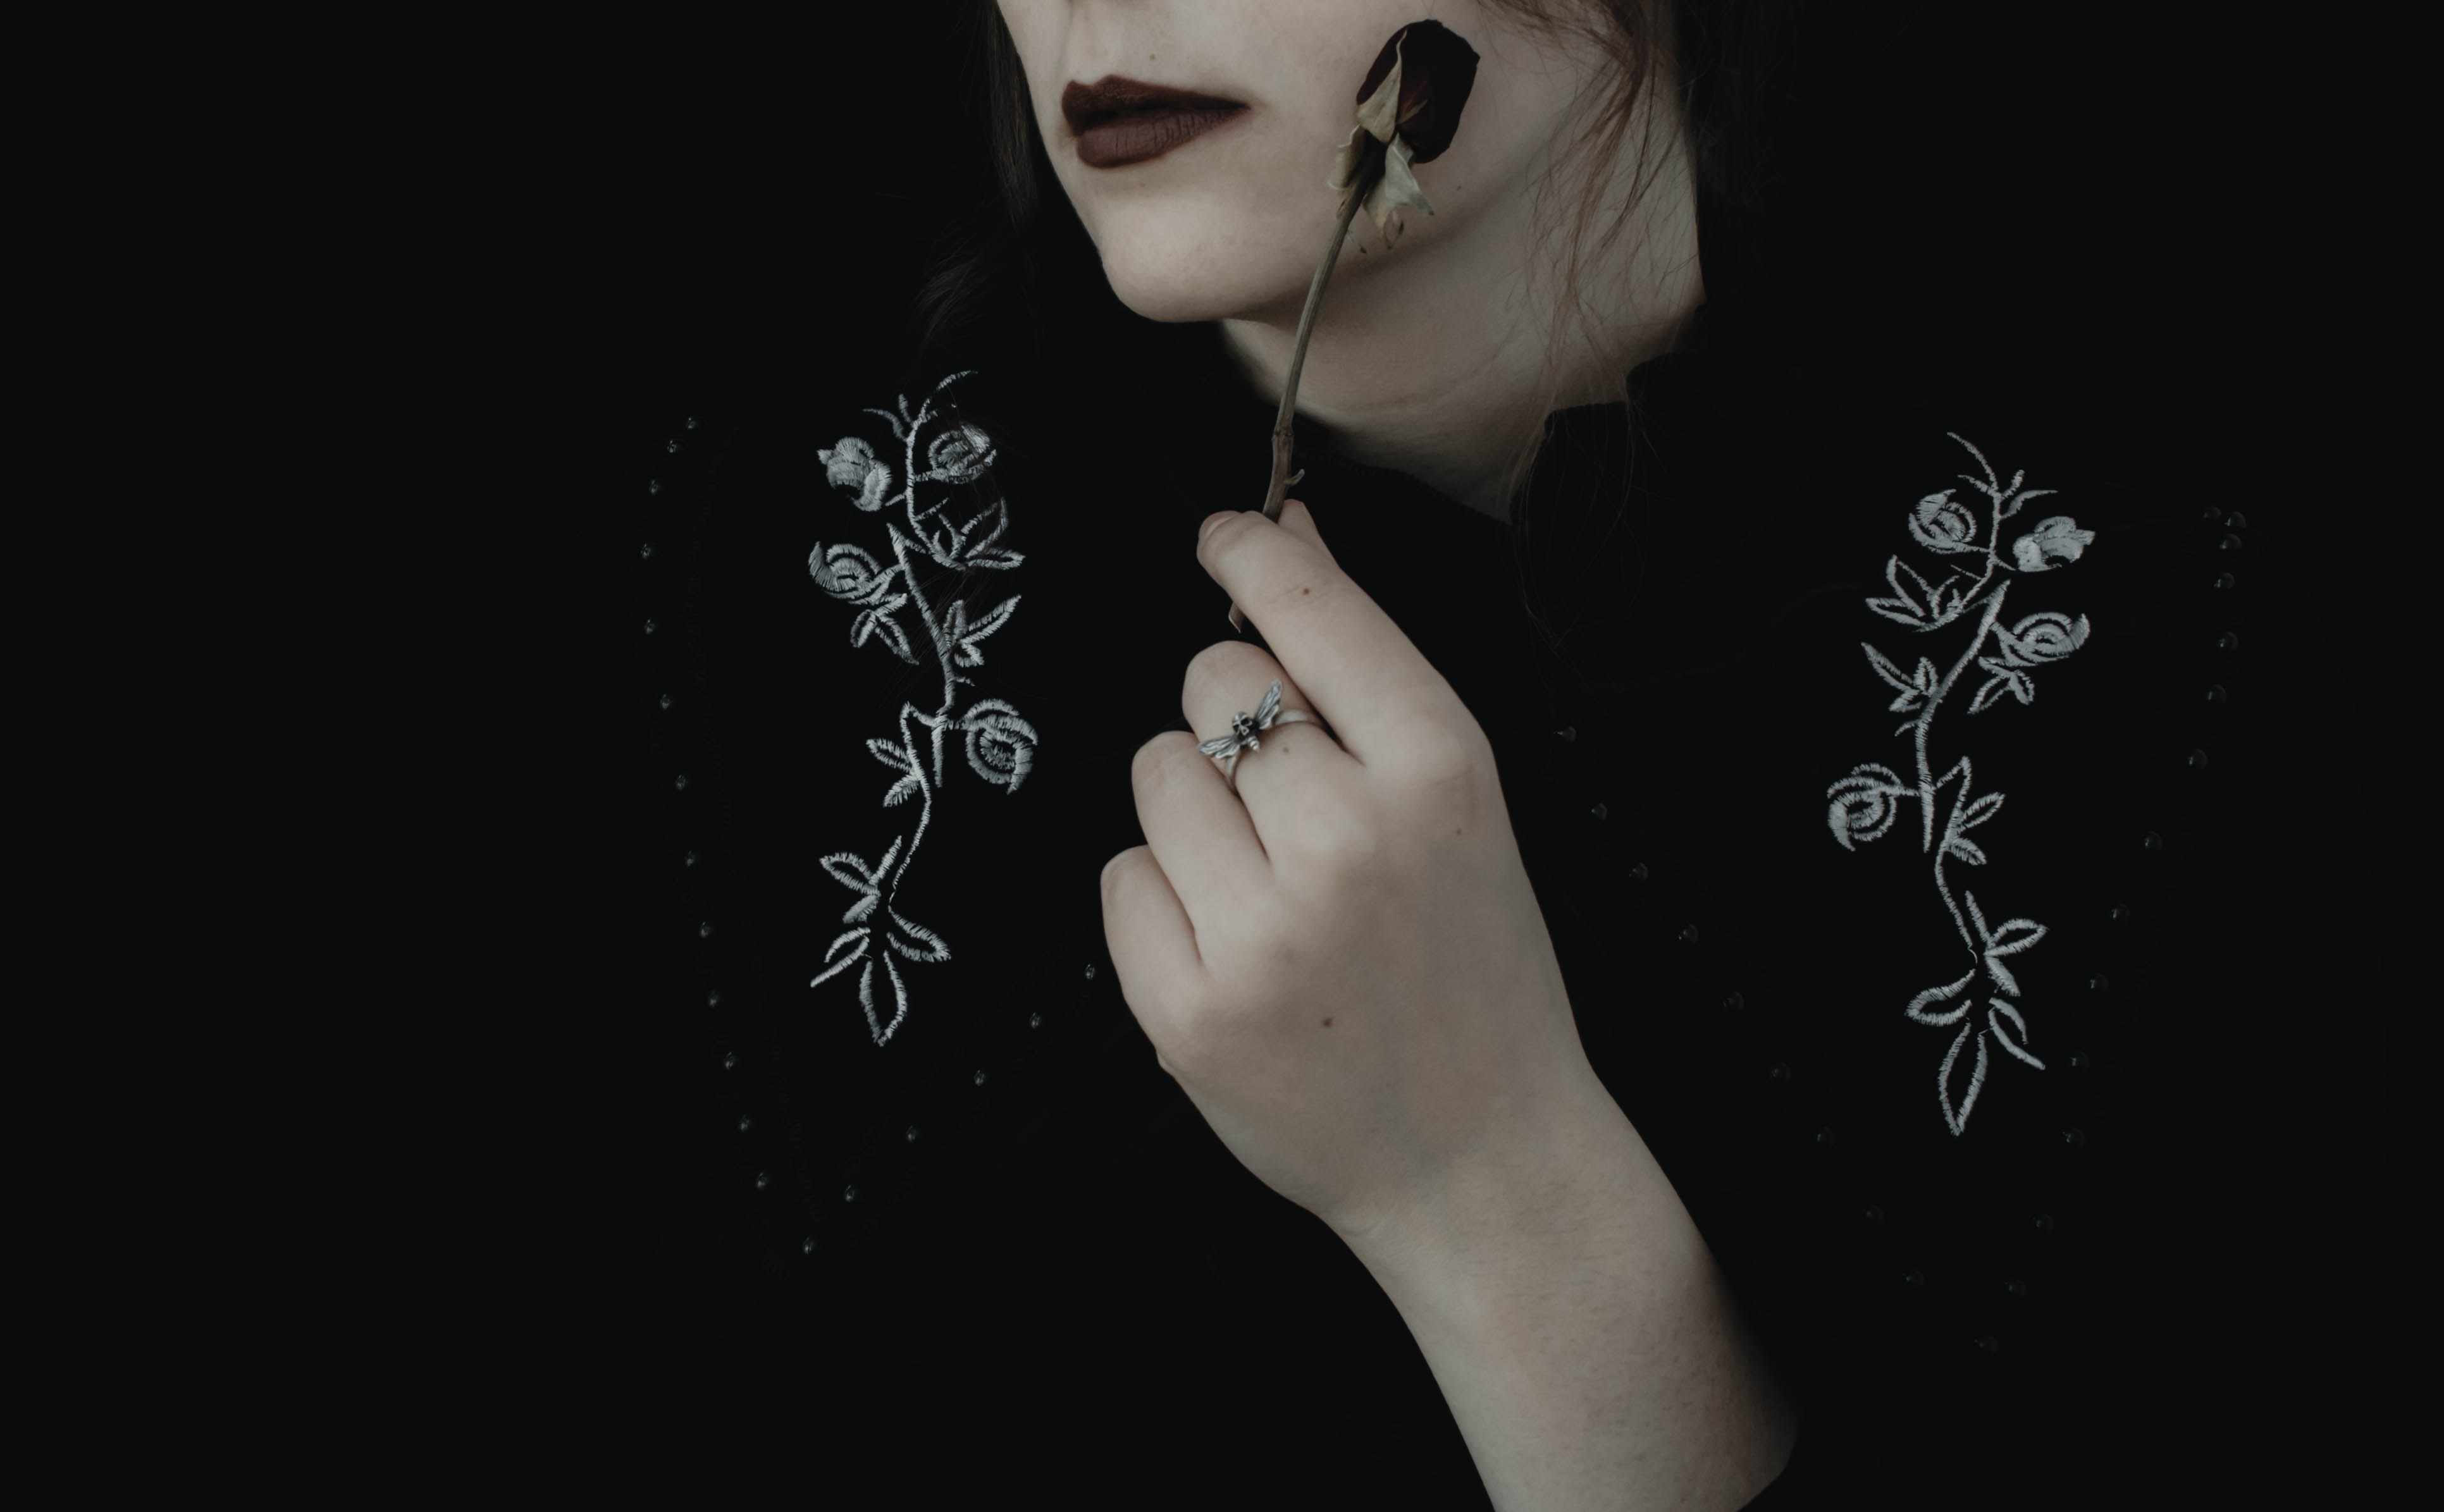
girl, mysterious, dark, magic, sorcery, witch, lip, eyebrow, eyelash, flower, flash photography, neck, sleeve, lipstick, gesture, black and white, style, finger, cool, black hair, jewellery, monochrome photography, monochrome, nail, wrist, darkness, fashion accessory, bangs, art, eyewear, tattoo, necklace, portrait photography, chest, pattern, photo shoot, top, formal wear, portrait, illustration, still life photography, floral design, petal